Maurice du Martheray

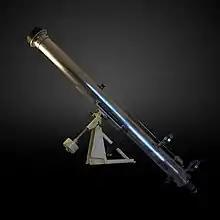
Telescope on display at Musée d'histoire des sciences de la Ville de Genève, probably the one used by du Martheray from 1924.

Maurice du Martheray (1892 – 12 April 1955) was a Swiss physician, amateur astronomer and poet. According to a eulogy published by the Swiss Astronomy Club of Geneva, he was a passionate astronomer ever since becoming a member on 2 February 1910. After graduating as a physician and getting married, he co-founded the Flammarion Astronomical Society of Geneva with Jean-Henri Jehéber and Ami Gandillon in 1923. For the following 32 years, he would passionately develop the activities of the society as secretary general, sometimes even at the expense of his career as a dental surgeon. Maurice du Martheray died suddenly on 12 April 1955 and is resting in the cemetery of Nyon, his birthplace, on the shore of Lake Leman in Switzerland.